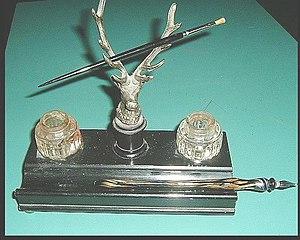
Le kitsch ou kitch est l'accumulation et l'usage hétéroclite, dans un produit culturel, de traits considérés comme triviaux, démodés ou populaires.